Charles Robert Cockerell

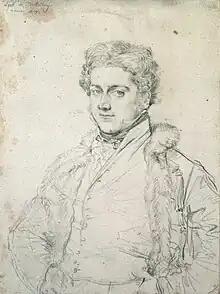
Charles Robert Cockerell (portrait by Ingres, 1817)

Charles Robert Cockerell (27 April 1788 – 17 September 1863) was an English architect, archaeologist, and writer. He studied architecture under Robert Smirke. He went on an extended Grand Tour lasting seven years, mainly spent in Greece. He was involved in major archaeological discoveries while in Greece. On returning to London, he set up a successful architectural practice. Appointed Professor of Architecture at the Royal Academy of Arts, he served in that position between 1839 and 1859. He wrote many articles and books on both archaeology and architecture. In 1848, he became the first recipient of the Royal Gold Medal.